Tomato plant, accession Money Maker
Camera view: vertical (180 deg); turntable rotation: 0 degrees
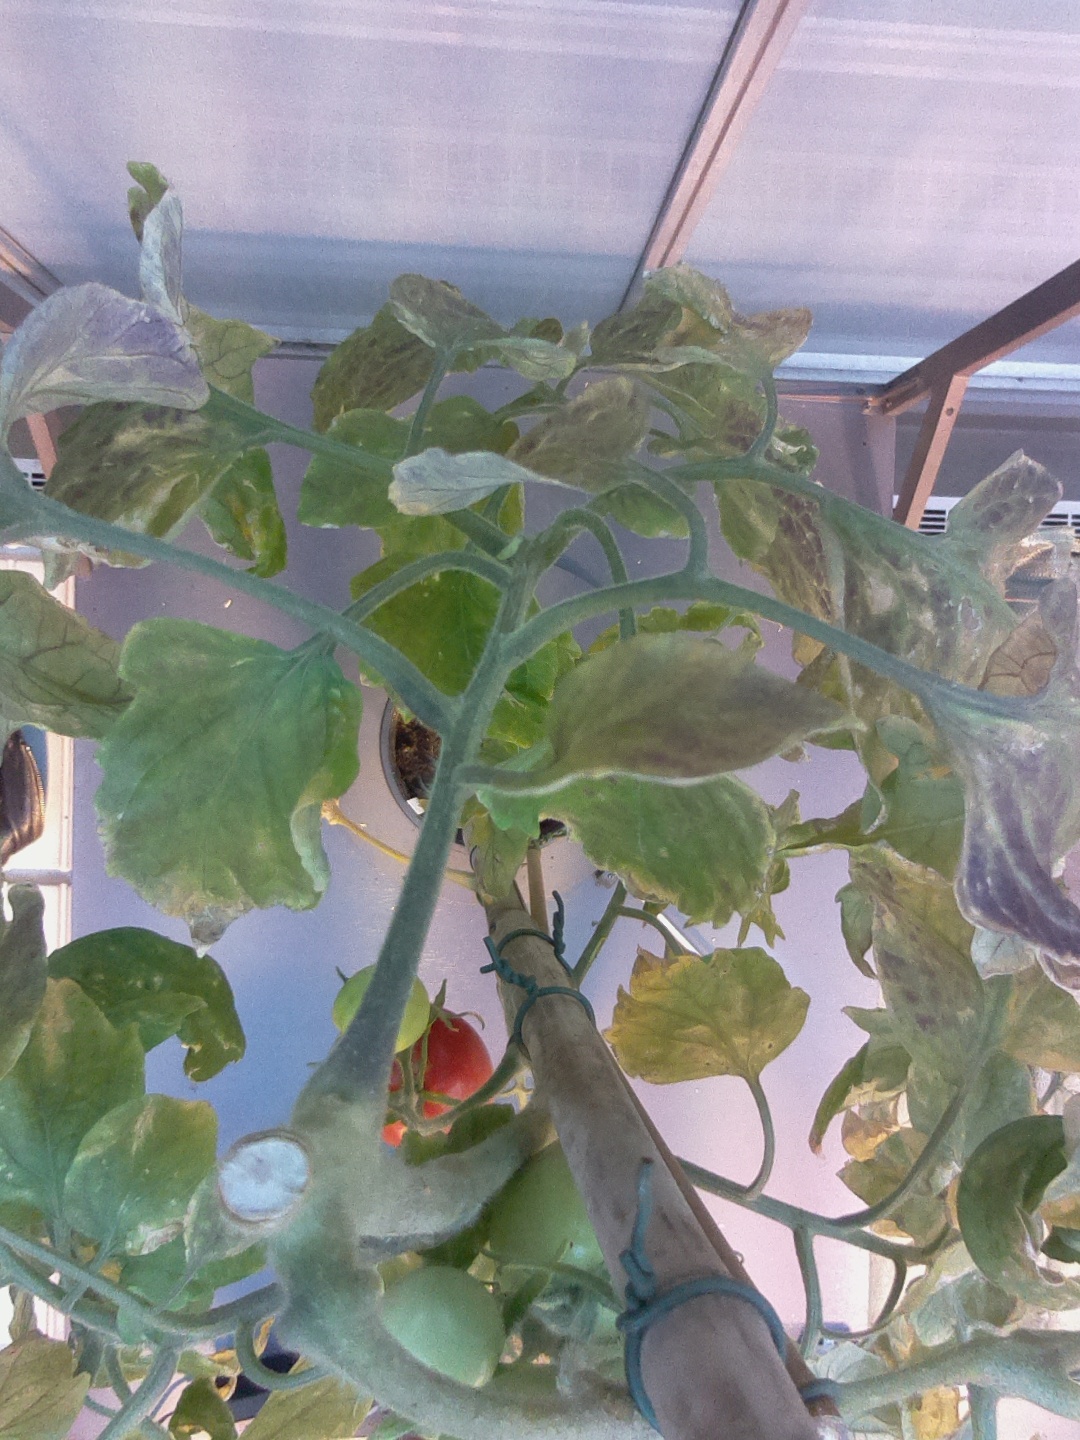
BBCH growth stage 81: 10%-20% of fruits show typical fully ripe color